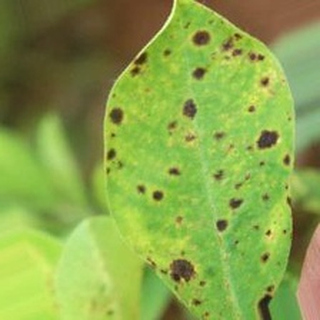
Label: groundnut_late_leaf_spot